Nancy Lublin

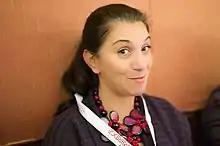
Lublin in 2010

Nancy Lublin (born June 30, 1971) is an American nonprofit executive and businesswoman who was the founder and former CEO of Crisis Text Line and the founder of Dress for Success. She was also the CEO of Do Something Inc., a company that mobilizes youth to participate in social change, from 2003 to 2015.